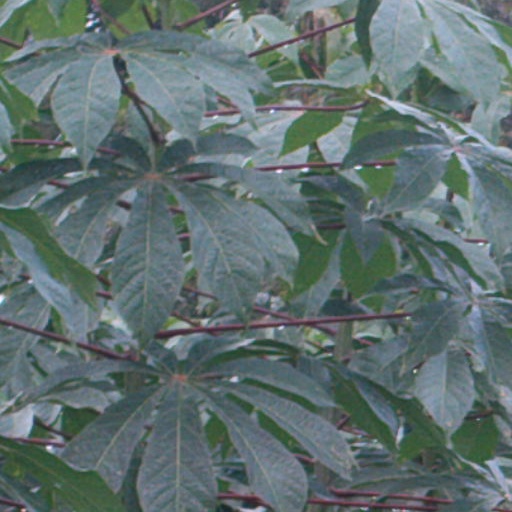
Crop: cassava